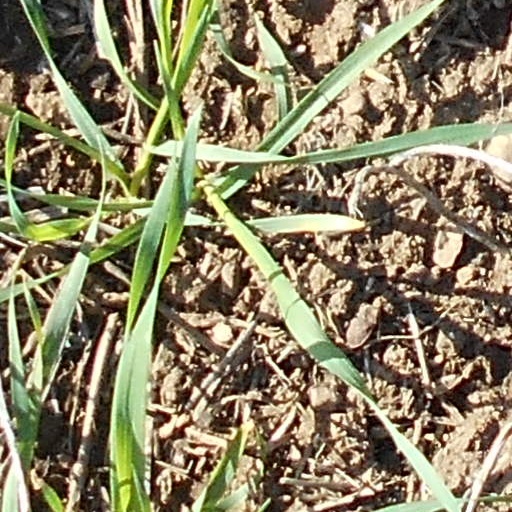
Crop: wheat